Thomas Azier

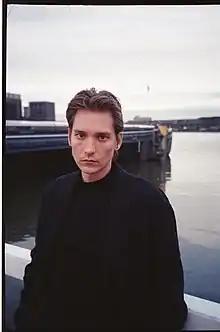
Thomas Azier in 2020

Thomas Azier (born in Leiderdorp, Netherlands, on 14 August 1987) is a Dutch avant-pop singer and composer.